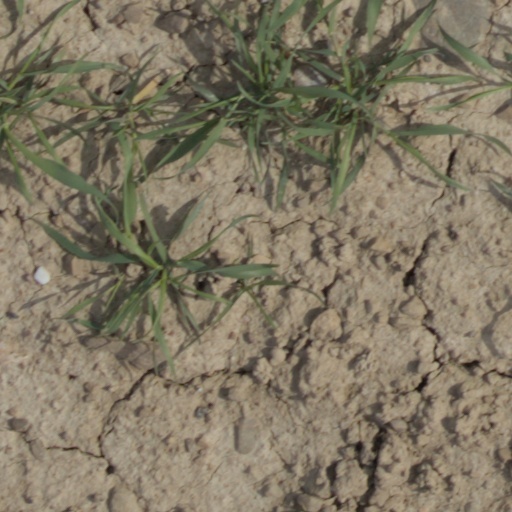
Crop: wheat